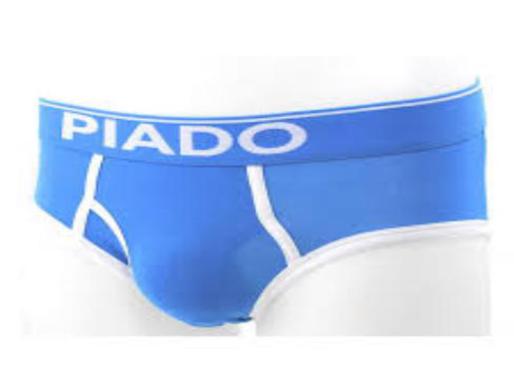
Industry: Clothes